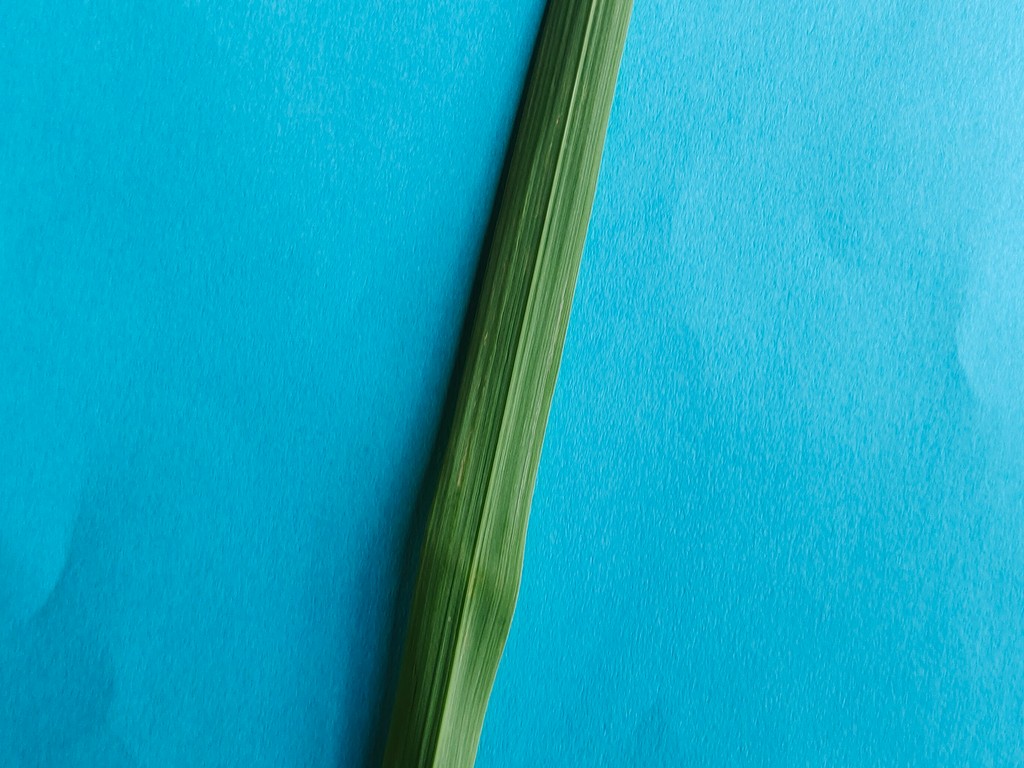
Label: Healthy